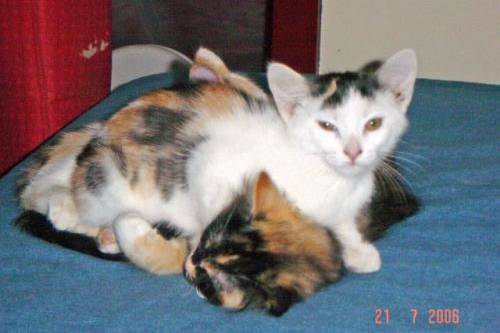
Label: cat